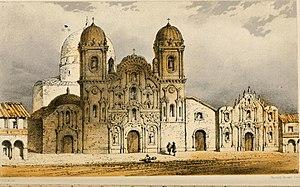
L’église de la Compagnie est un édifice religieux catholique construit par les Jésuites au centre de la ville de Cuzco, ancienne capitale de l’Empire inca, au Pérou. Sise sur la place d’armes, l’église fut édifiée à partir de 1576 sur le site d’un palais Inca. Exemple de baroque colonial espagnol, elle eut une grande influence sur l’architecture religieuse dans les pays andins. Gravement endommagée par un tremblement de terre en 1650, elle fut reconstruite et achevée en 1668.